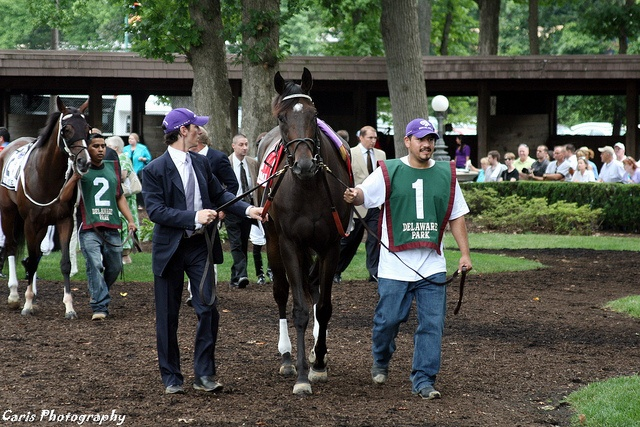
A couple of men walking a horse through a park.
Several people walking horses down a path for spectators.
Men are walking horses as people sitting around them watch.
A couple of men walking with a horse
Two people are walking a horse in the dirt.